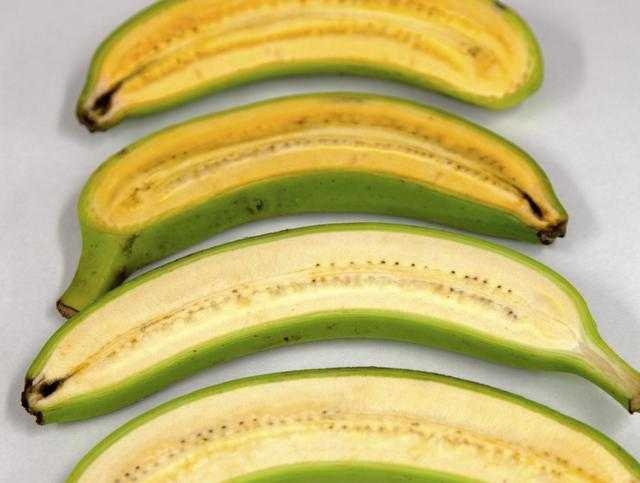
Label: Banana